Aptamer

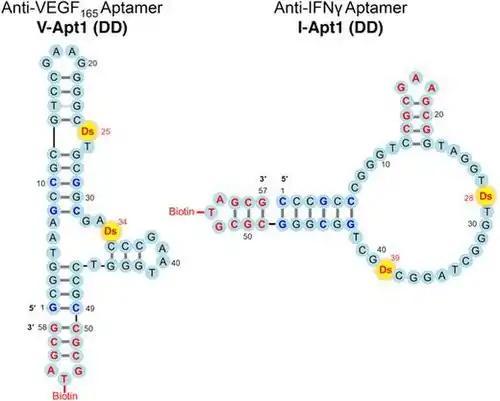

Most aptamers are based on a specific oligomer sequence of 20-100 bases and 3-20 kDa. Some have chemical modifications for functional enhancements or compatibility with larger engineered molecular systems. DNA, RNA, XNA, and peptide aptamer chemistries can each offer distinct profiles in terms of shelf stability, durability in serum or "in vivo", specificity and sensitivity, cost, ease of generation, amplification, and characterization, and familiarity to users. Typically, DNA- and RNA-based aptamers exhibit low immunogenicity, are amplifiable via Polymerase Chain Reaction (PCR), and have complex secondary structure and tertiary structure. DNA- and XNA-based aptamers exhibit superior shelf stability. XNA-based aptamers can introduce additional chemical diversity to increase binding affinity or greater durability in serum or "in vivo".